Leicester Lions

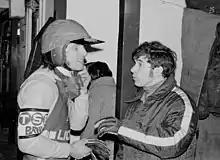
Ray Wilson and Dave Jessup discuss tactics, circa 1975

The team finished fourth in 1970 before taking the runner-up place during the 1971 British League season. The consistency of good results was due to the riding of Ray Wilson, John Boulger and Graham Plant.